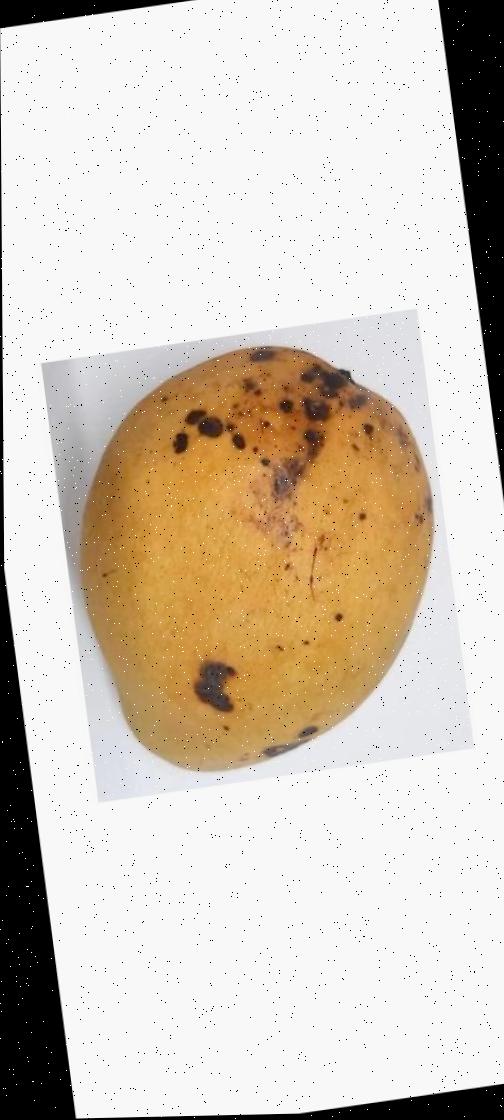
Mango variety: Bari-11